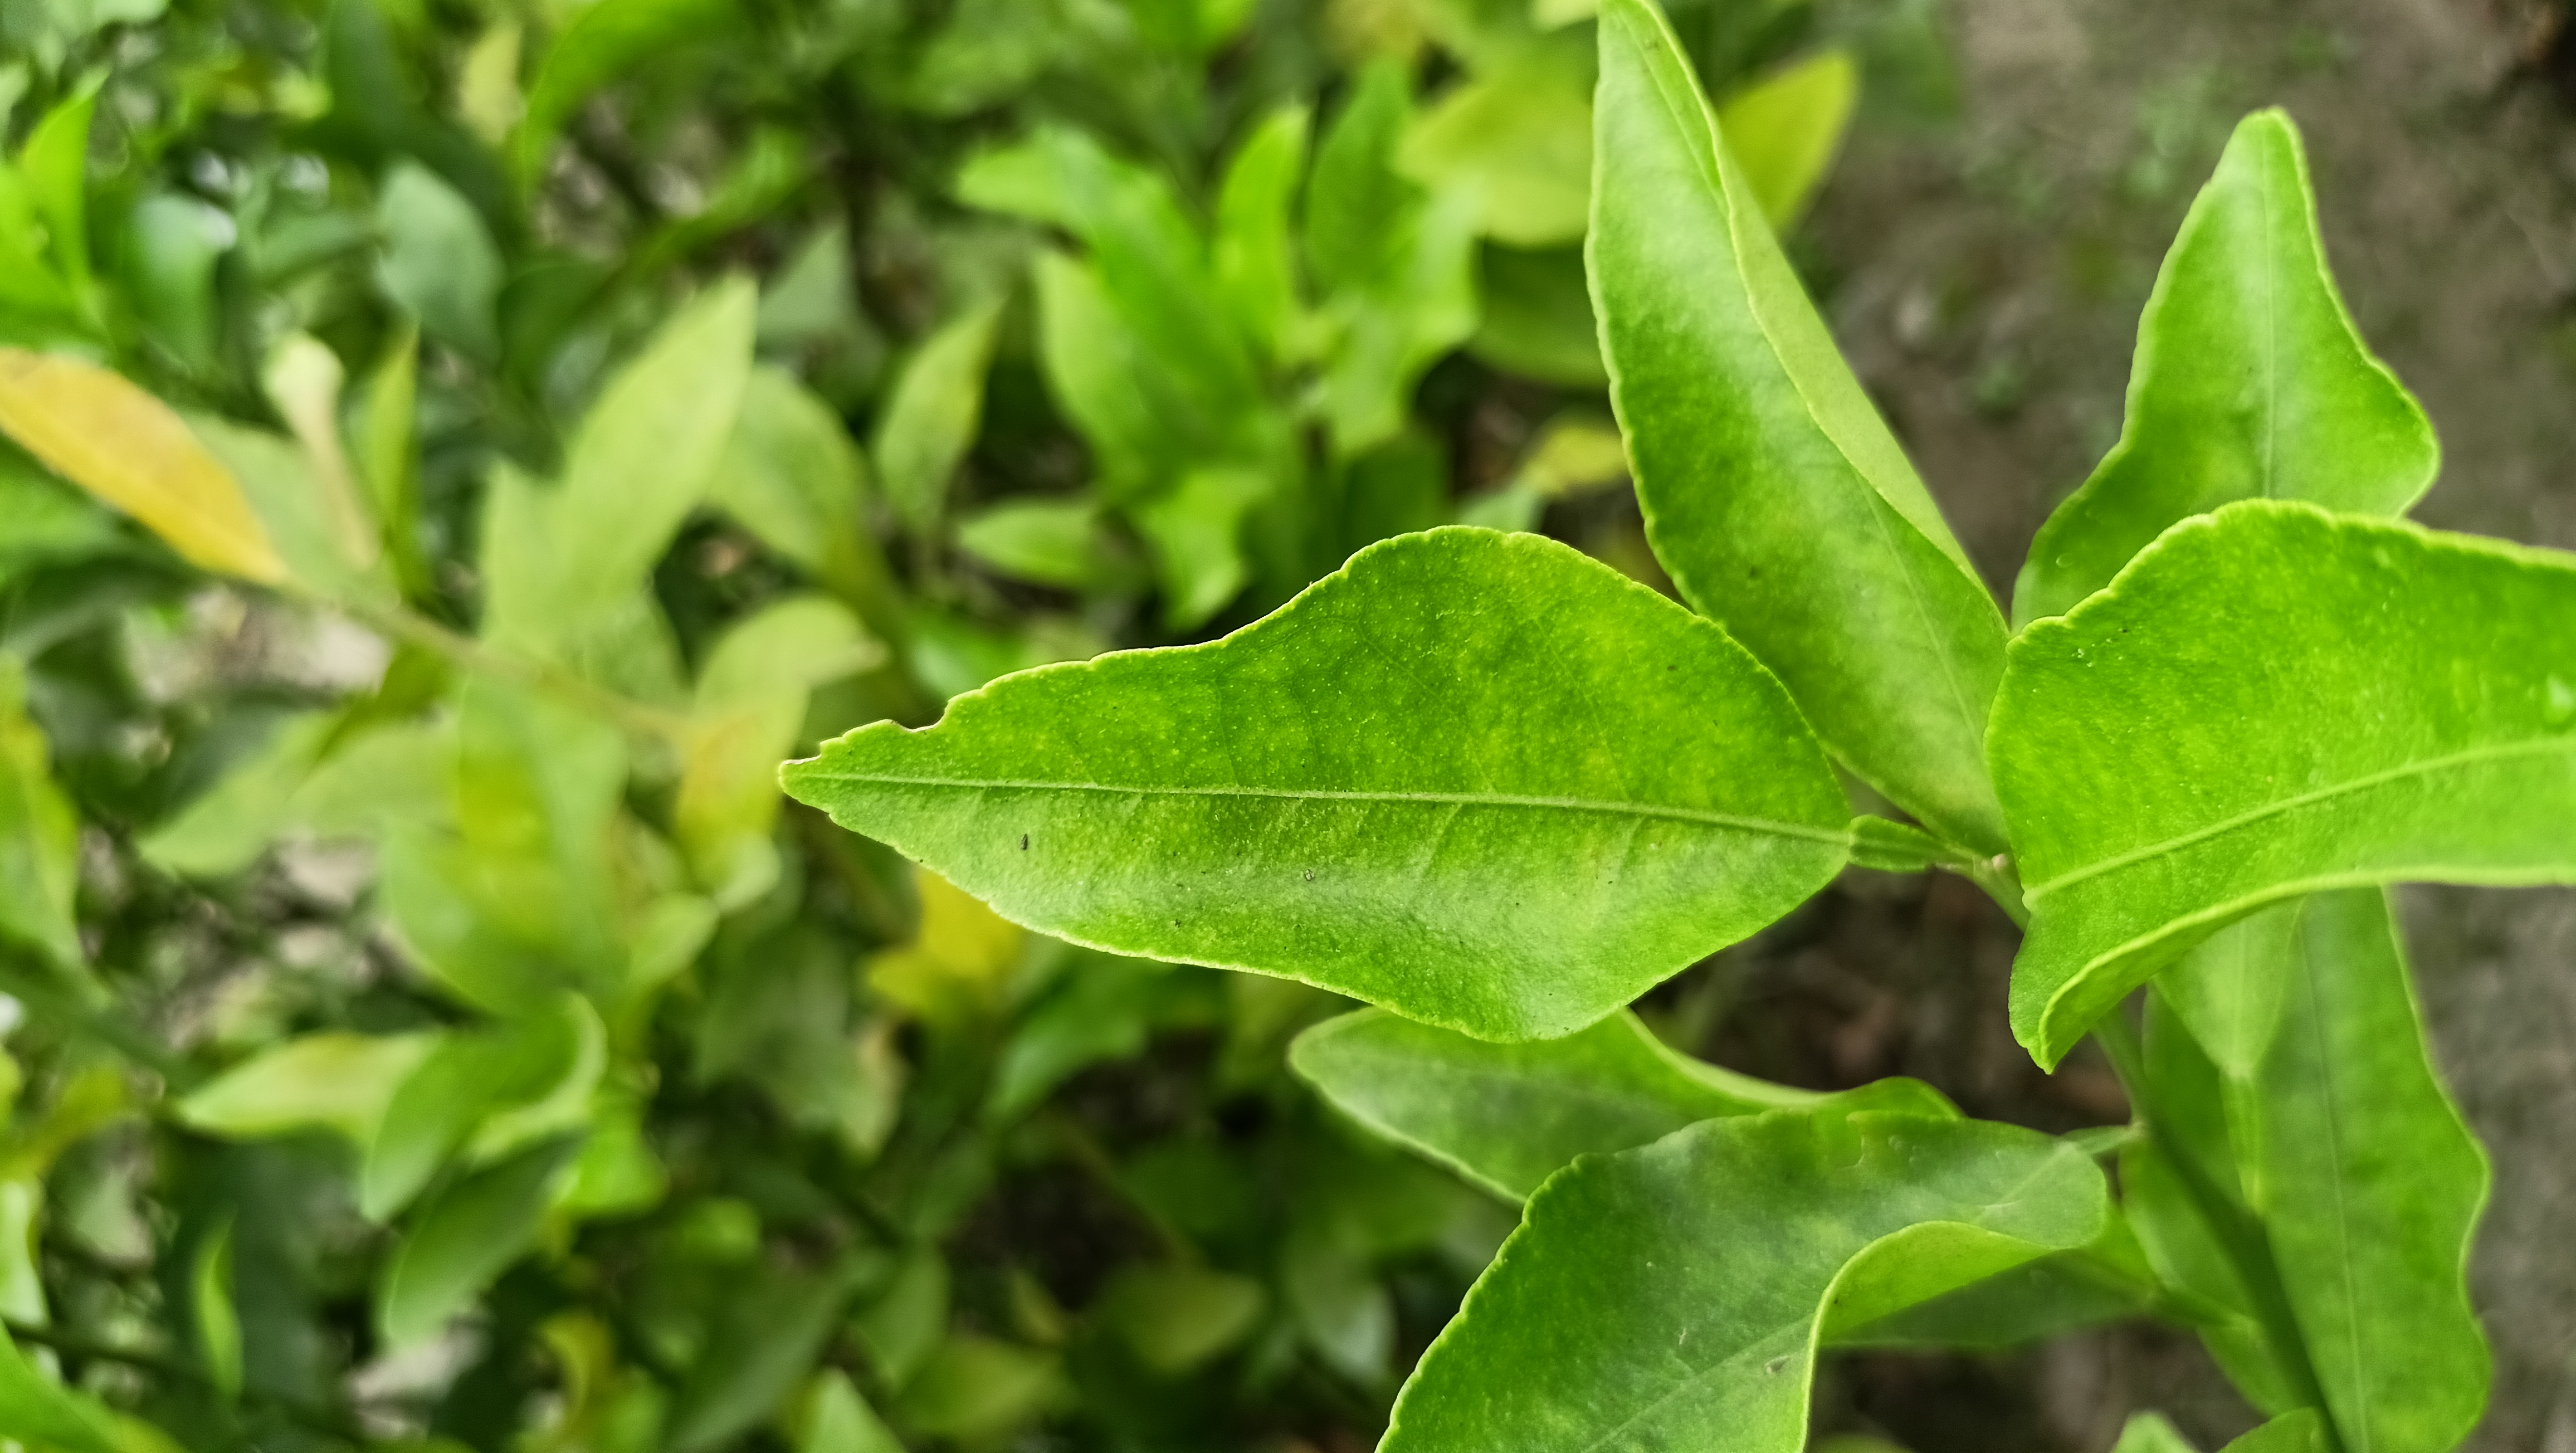
Mandarin leaf variety: Darjeling